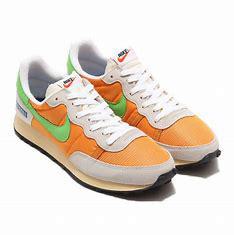
Brand: Nike
Model: Challenger OG